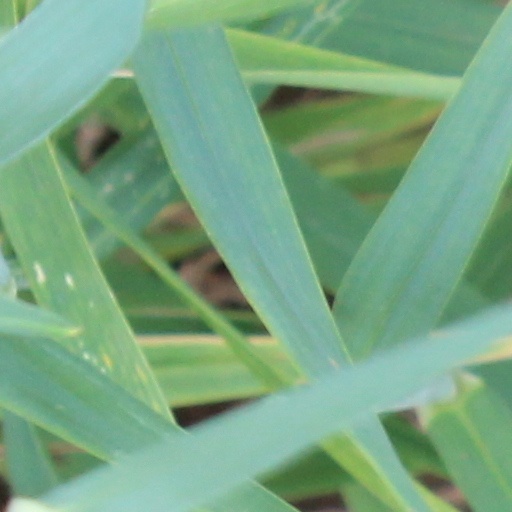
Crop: wheat